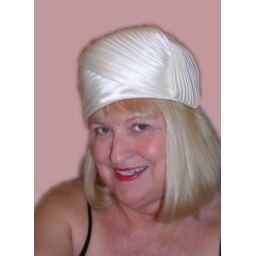
Self portrait in white satin hat